Ringway 3 (Hanoi)

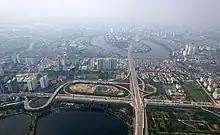
Ringway 3 (center) near Pháp Vân interchange with North–south expressway (left)

As the final Red River crossing in the greater Hanoi area (the next crossing being Yên Lệnh Bridge, away), combined with this bridge is one of the only connections from Hanoi to northeast provinces (Thái Nguyên, Bắc Giang, Lạng Sơn, and the Chinese border), as well as to the city of Hải Phòng and its ports, and the heavily visited city of Hạ Long, this bridge suffers from very heavy traffic and frequent accidents. According to data from Hanoi's Department of Transportation (HNDoT), as of October 2022, the bridge currently carries 124,000 vehicles per day, around 5.5 times its designed capacity.